Chris Walker (motorcyclist)

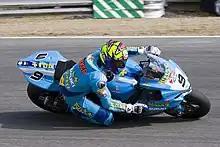
Walker at Brands Hatch in 2007.

Walker initially struggled on the Rizla Suzuki in the British Superbike championship, occasionally outpaced by rookie team-mate Cal Crutchlow. When Neil Hodgson tested the bike some speculated that Walker's ride was under threat. The team insisted it wasn't, and at Oulton Park he took third in race one, in tricky conditions which saw many top riders (such as Jonathan Rea, Gregorio Lavilla and Tom Sykes) crash out. This was only his second podium of the season. His points tally for the year was 225, comparing favourably to his team-mate's 152.